Stöber process

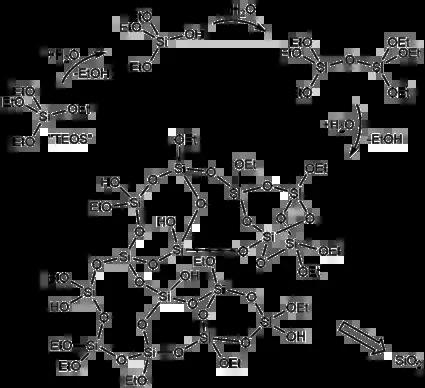
Simplified representation of the hydrolysis and condensation of TEOS in the Stöber process

The Stöber process is a sol-gel approach to preparing monodisperse (uniform) spherical silica materials that was developed by a team led by Werner Stöber and reported in 1968. The process, an evolution and extension of research described in Gerhard Kolbe's 1956 PhD dissertation, was an innovative discovery that still has wide applications more than 50 years later. Silica precursor tetraethyl orthosilicate (TEOS) is hydrolyzed in alcohol (typically methanol or ethanol) in the presence of ammonia as a catalyst: